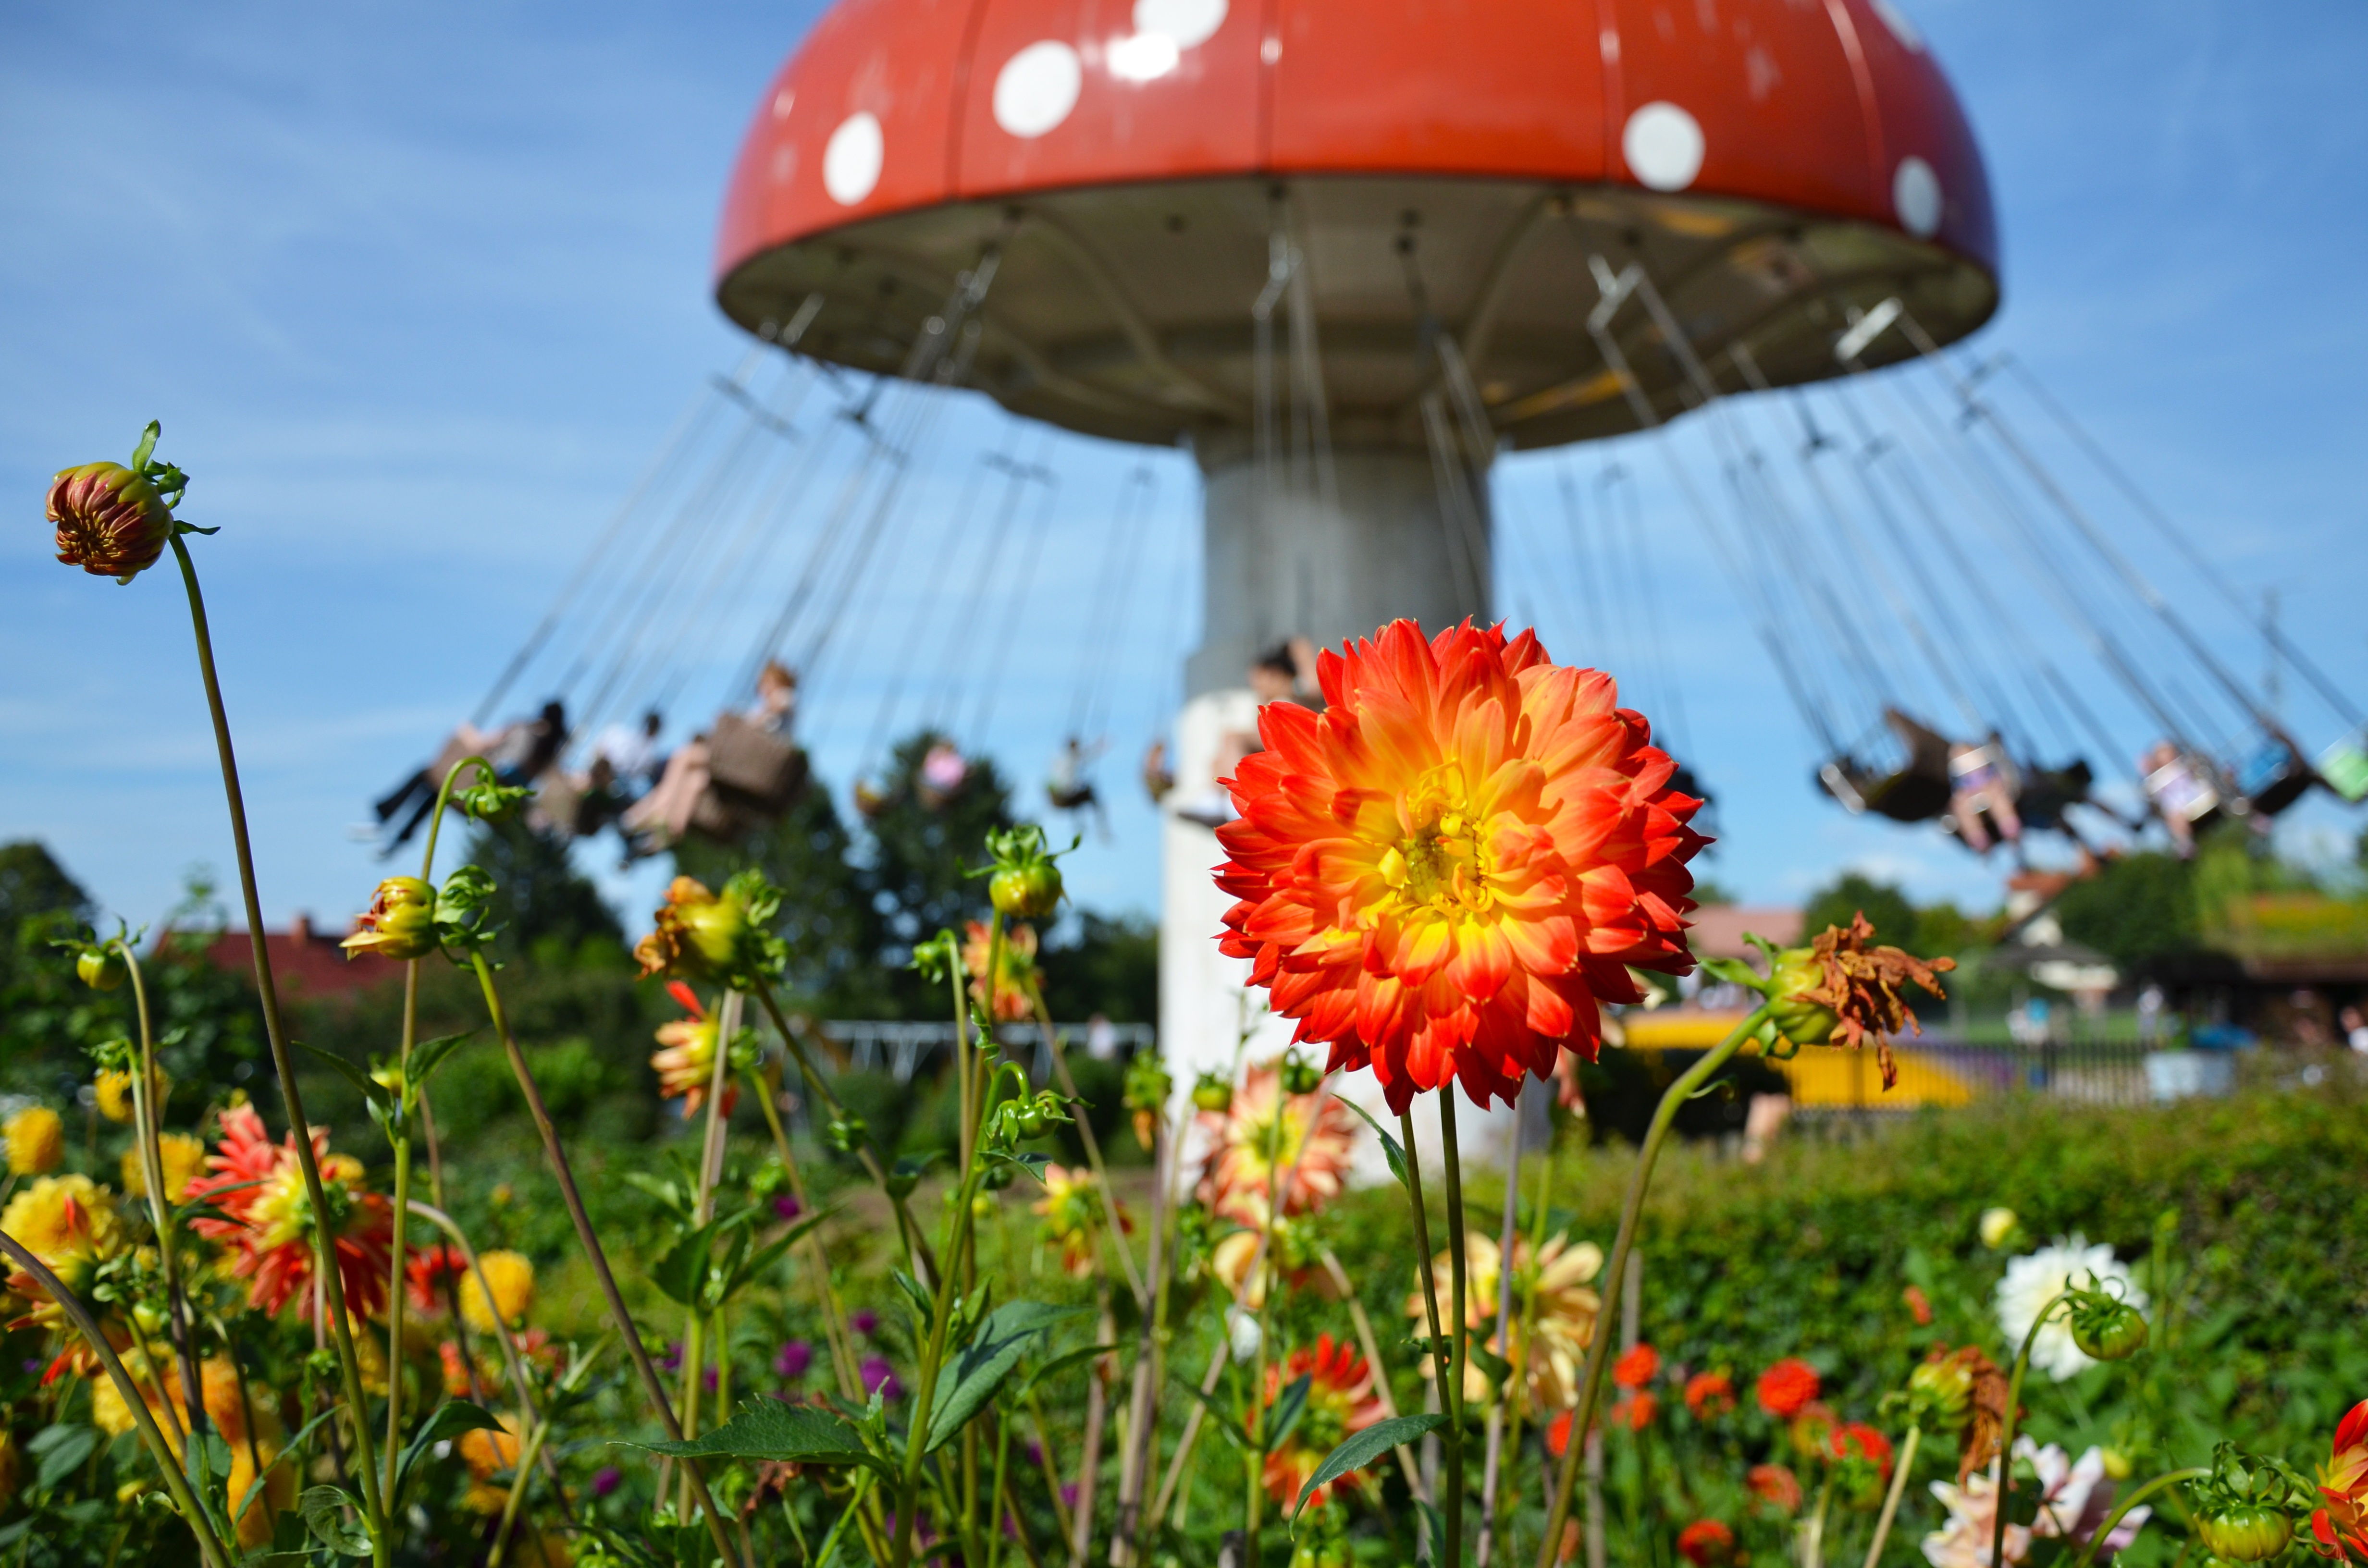
nature, blossom, plant, meadow, flower, bloom, orange, red, carousel, garden, dahlia, fly agaric, flower garden, garden plant, flowering plant, daisy family, land plant